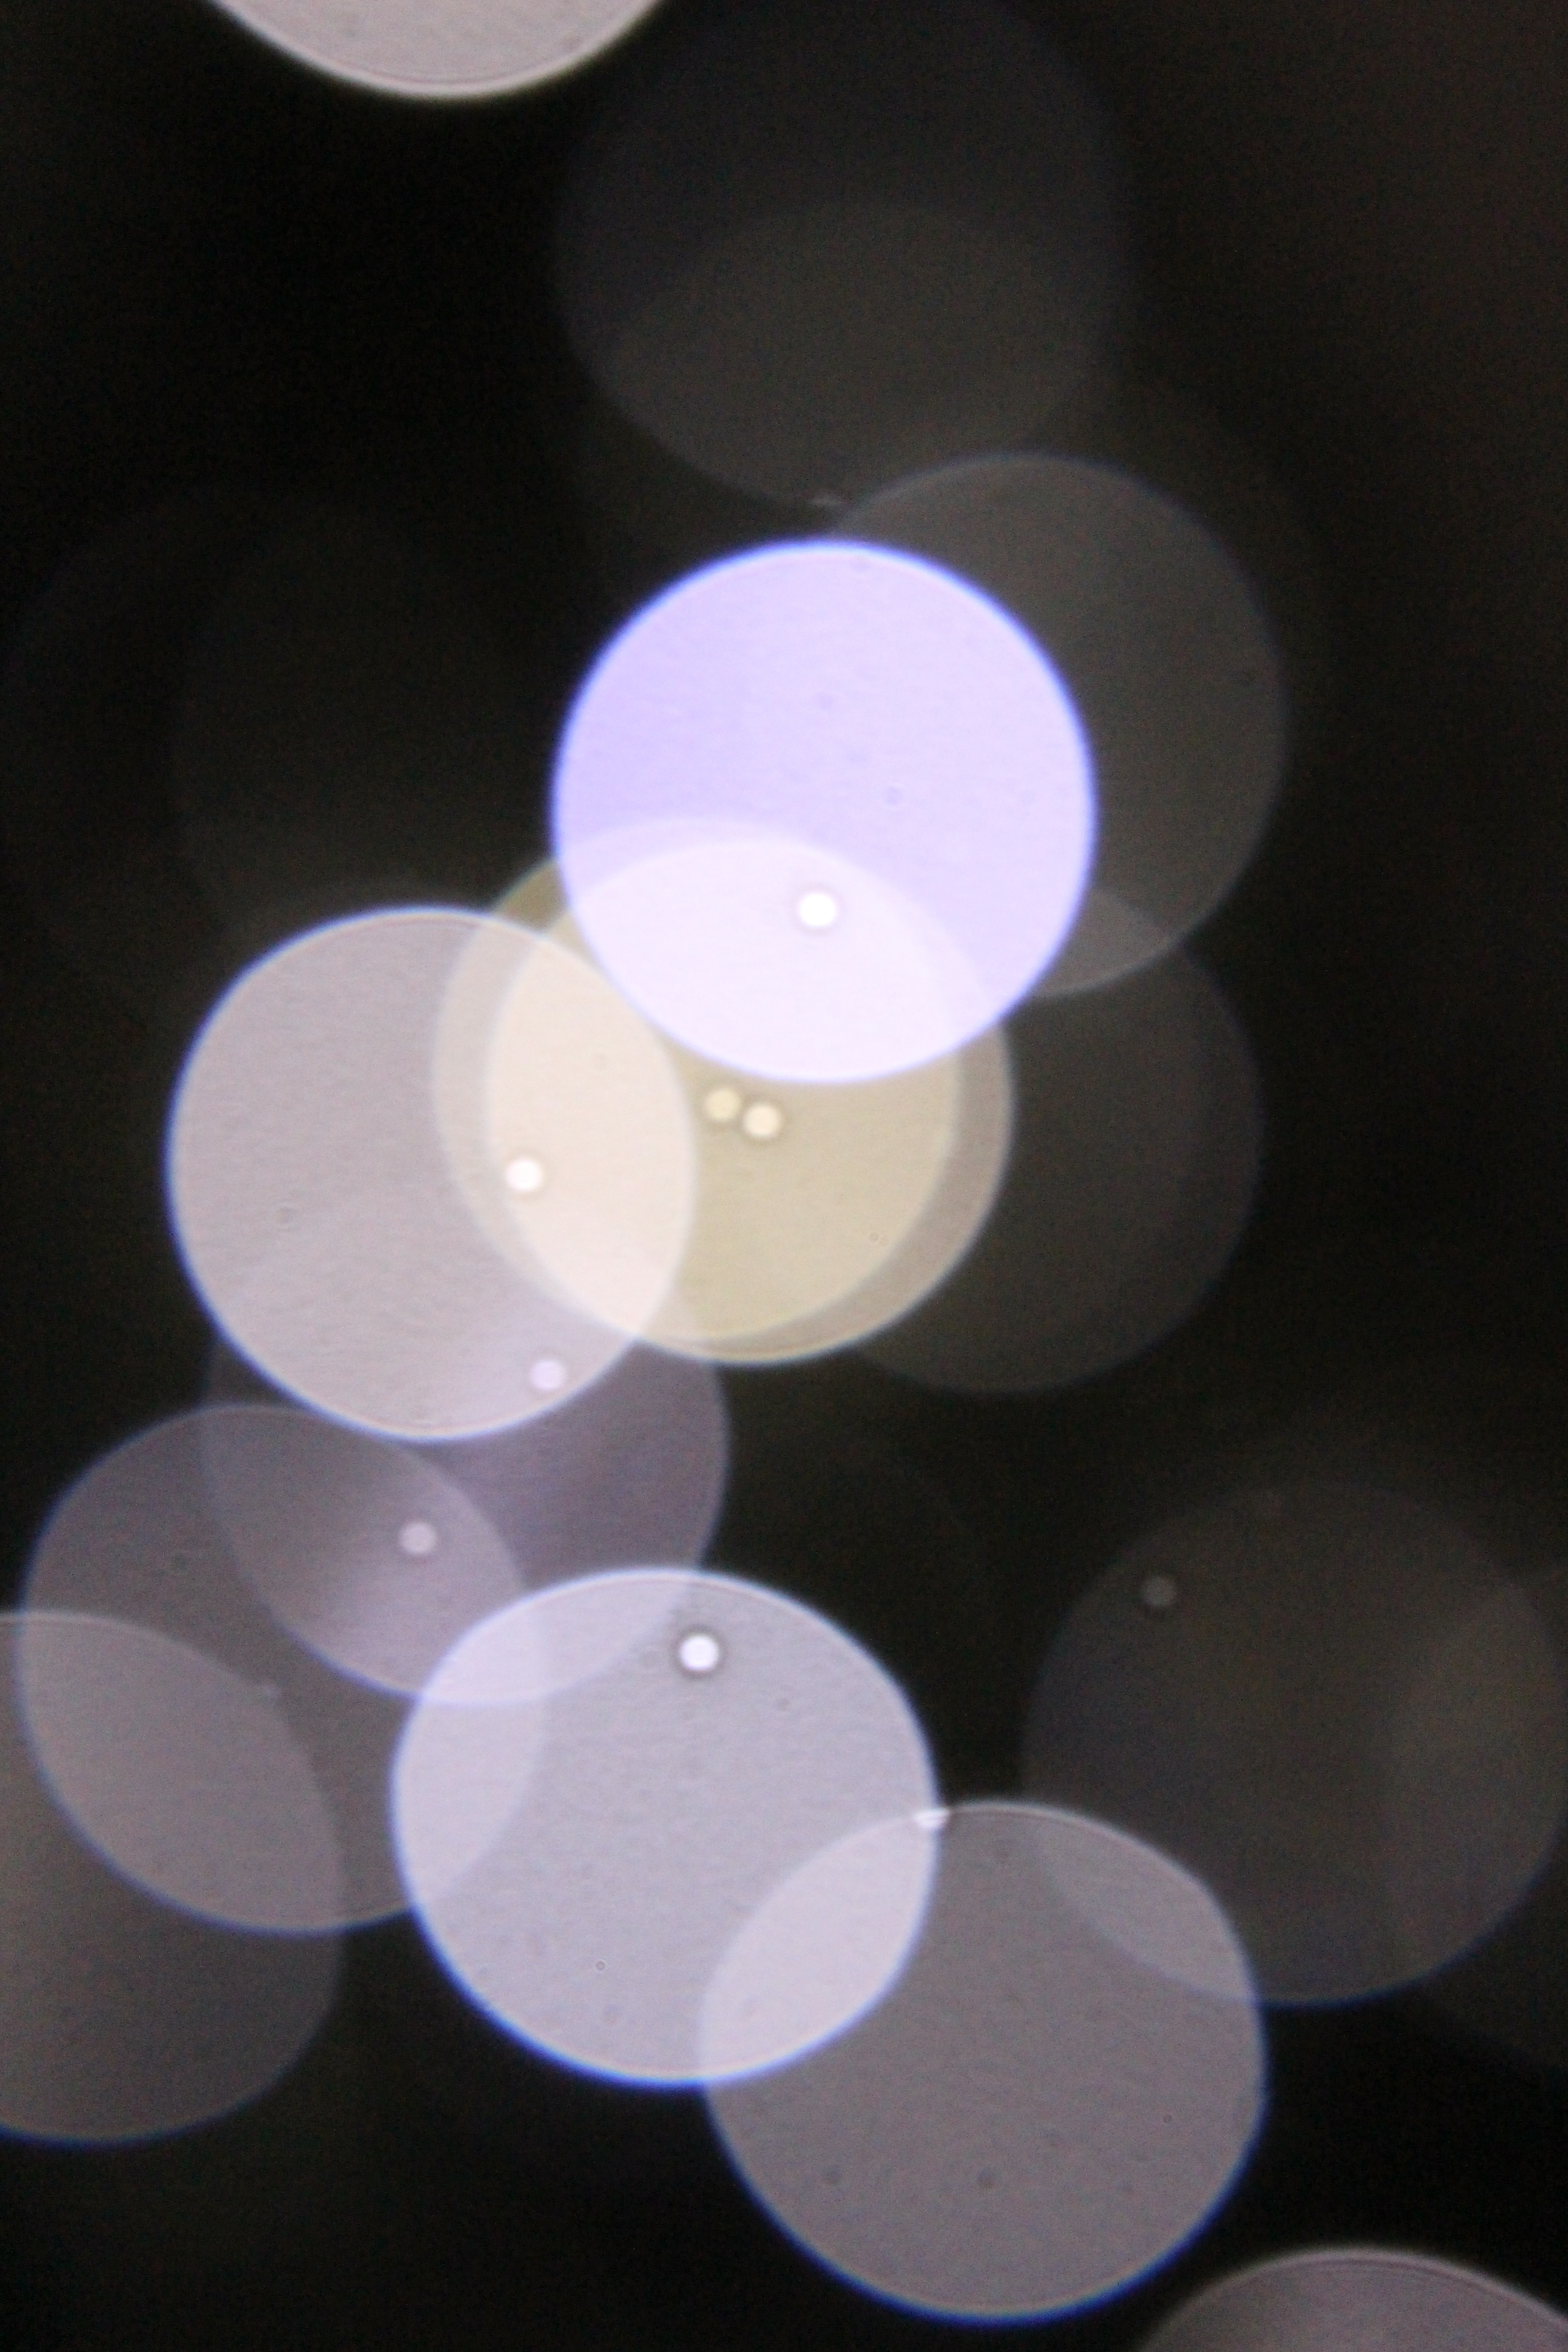
light, white, petal, ceiling, color, blue, black, lighting, circle, shape